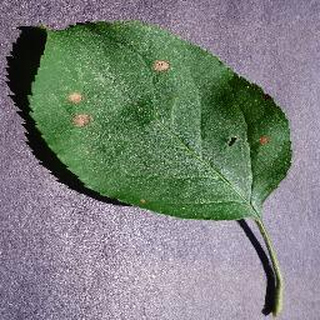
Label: apple_black_rot